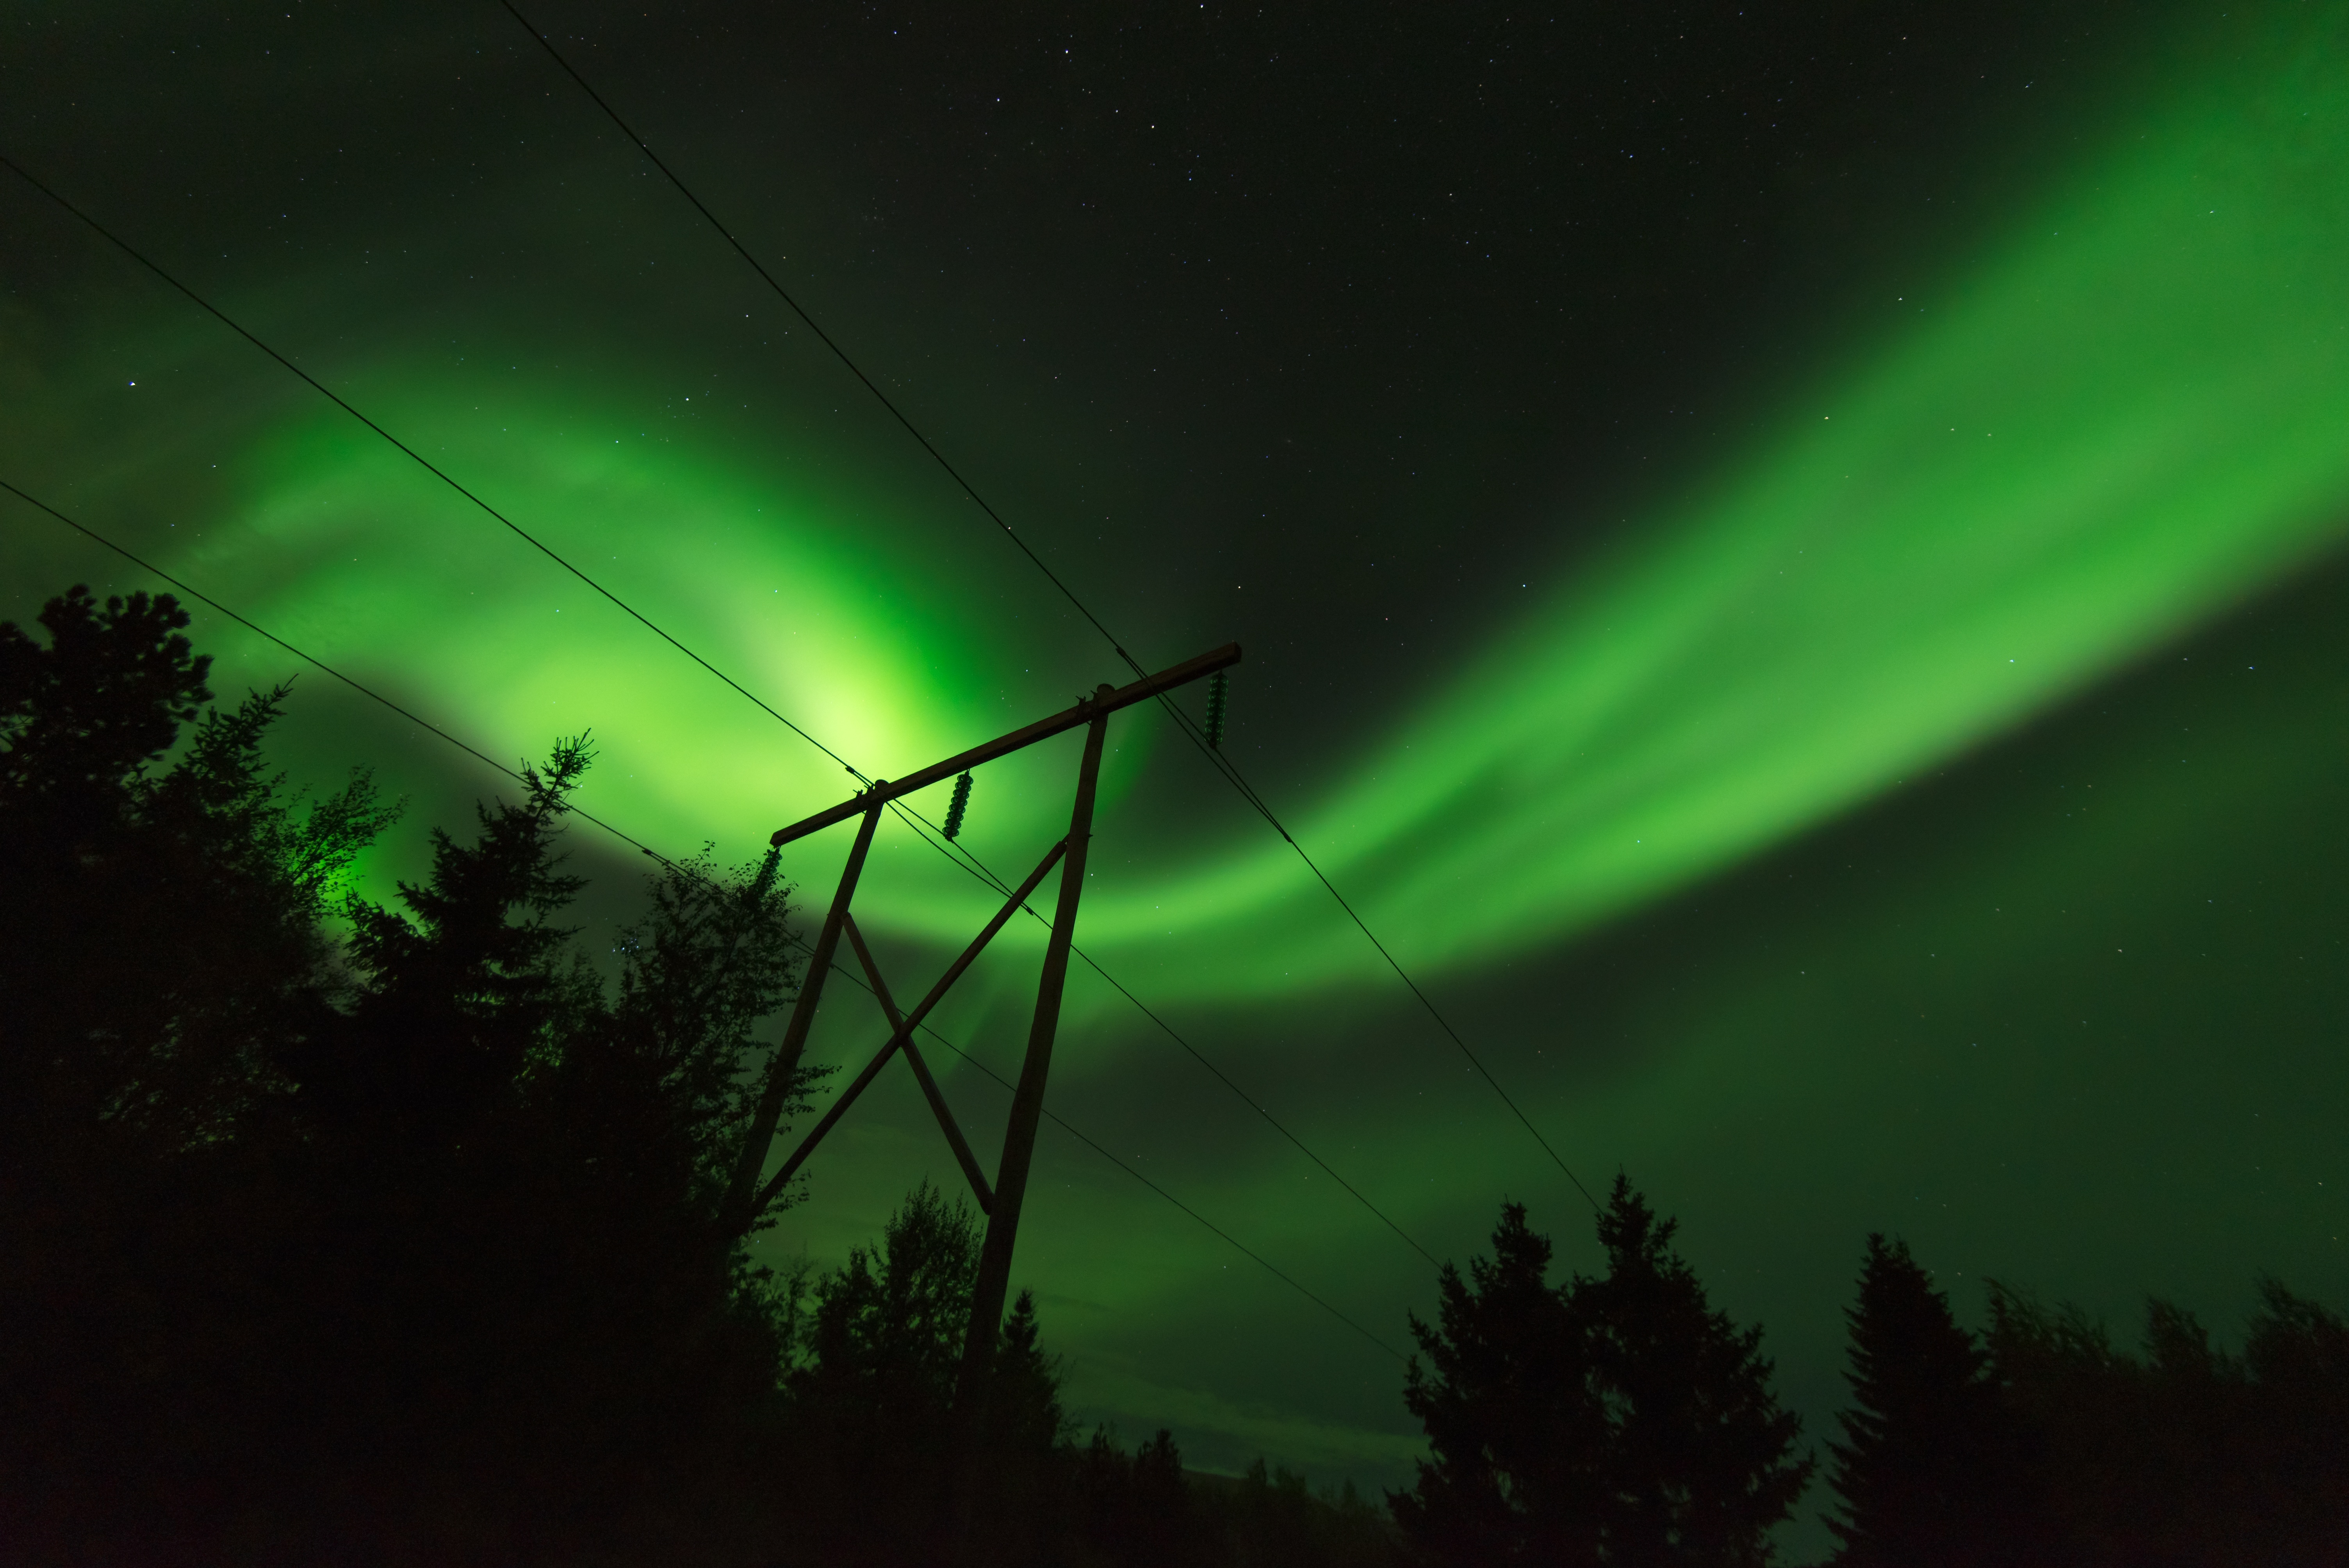
silhouette, light, night, sunlight, atmosphere, pole, green, power line, darkness, northern light, aurora, aurora boreali